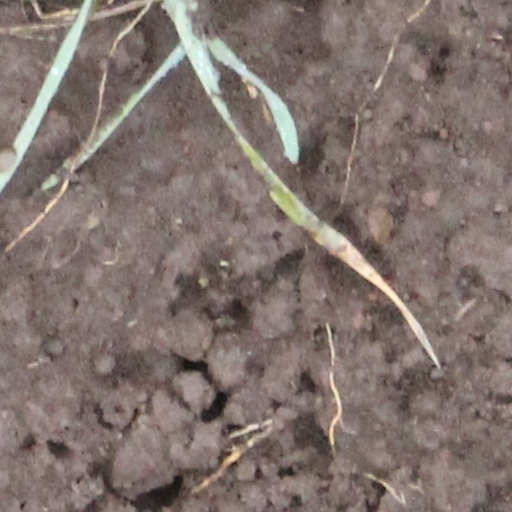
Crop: wheat